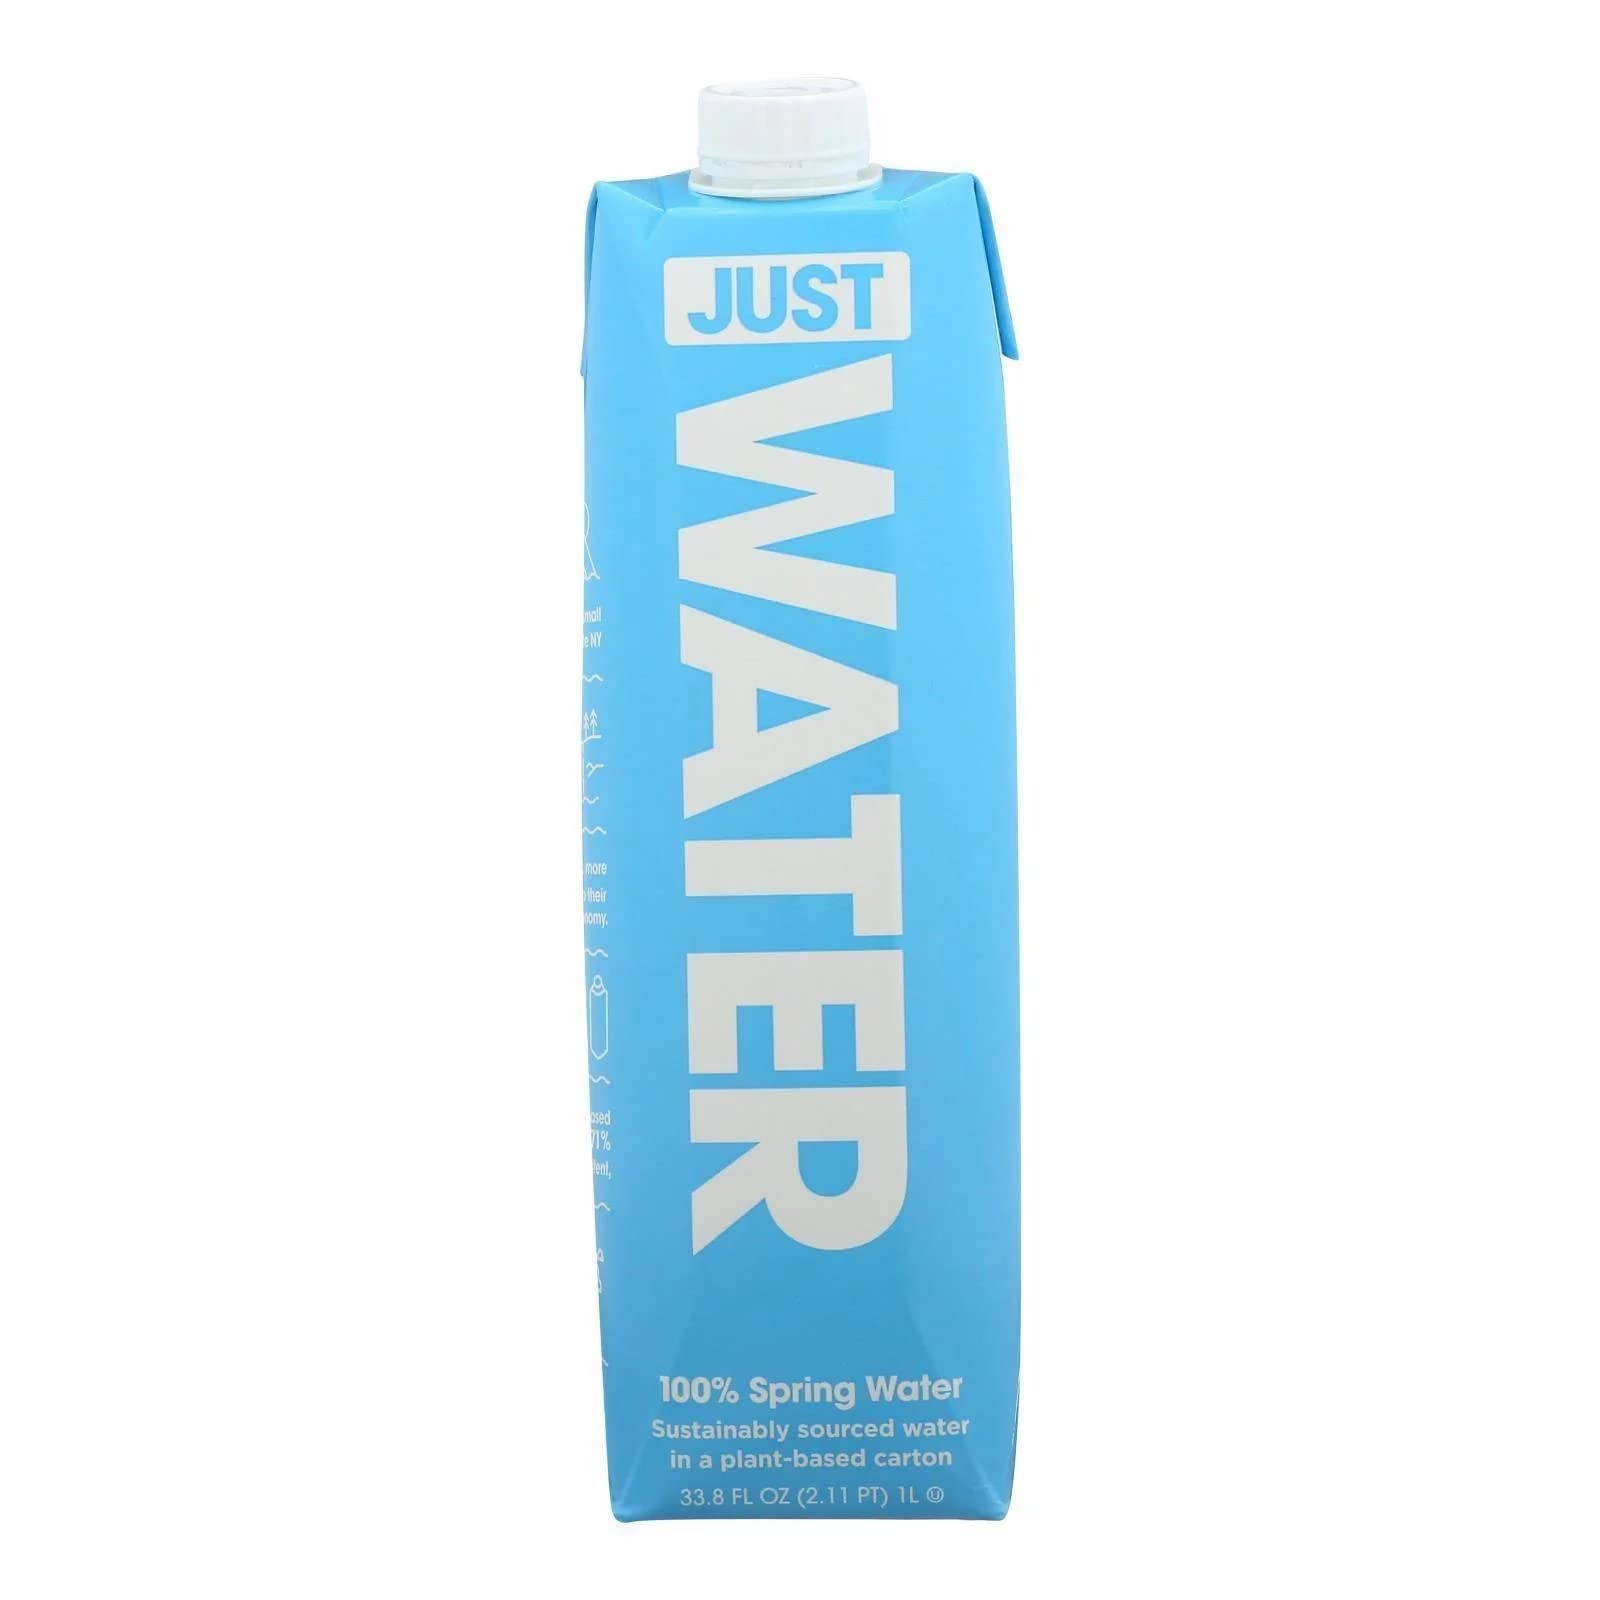
Item Name: WATER SPRING
Bullet Point 1: Model Number: 853057007610
Bullet Point 2: Item Package Dimension: 10.0" L x 3.0" W x 2.52" H
Bullet Point 3: Item Package Weight: 2.251 lb
Value: 33.8
Unit: Fl Oz

Price: 6.385